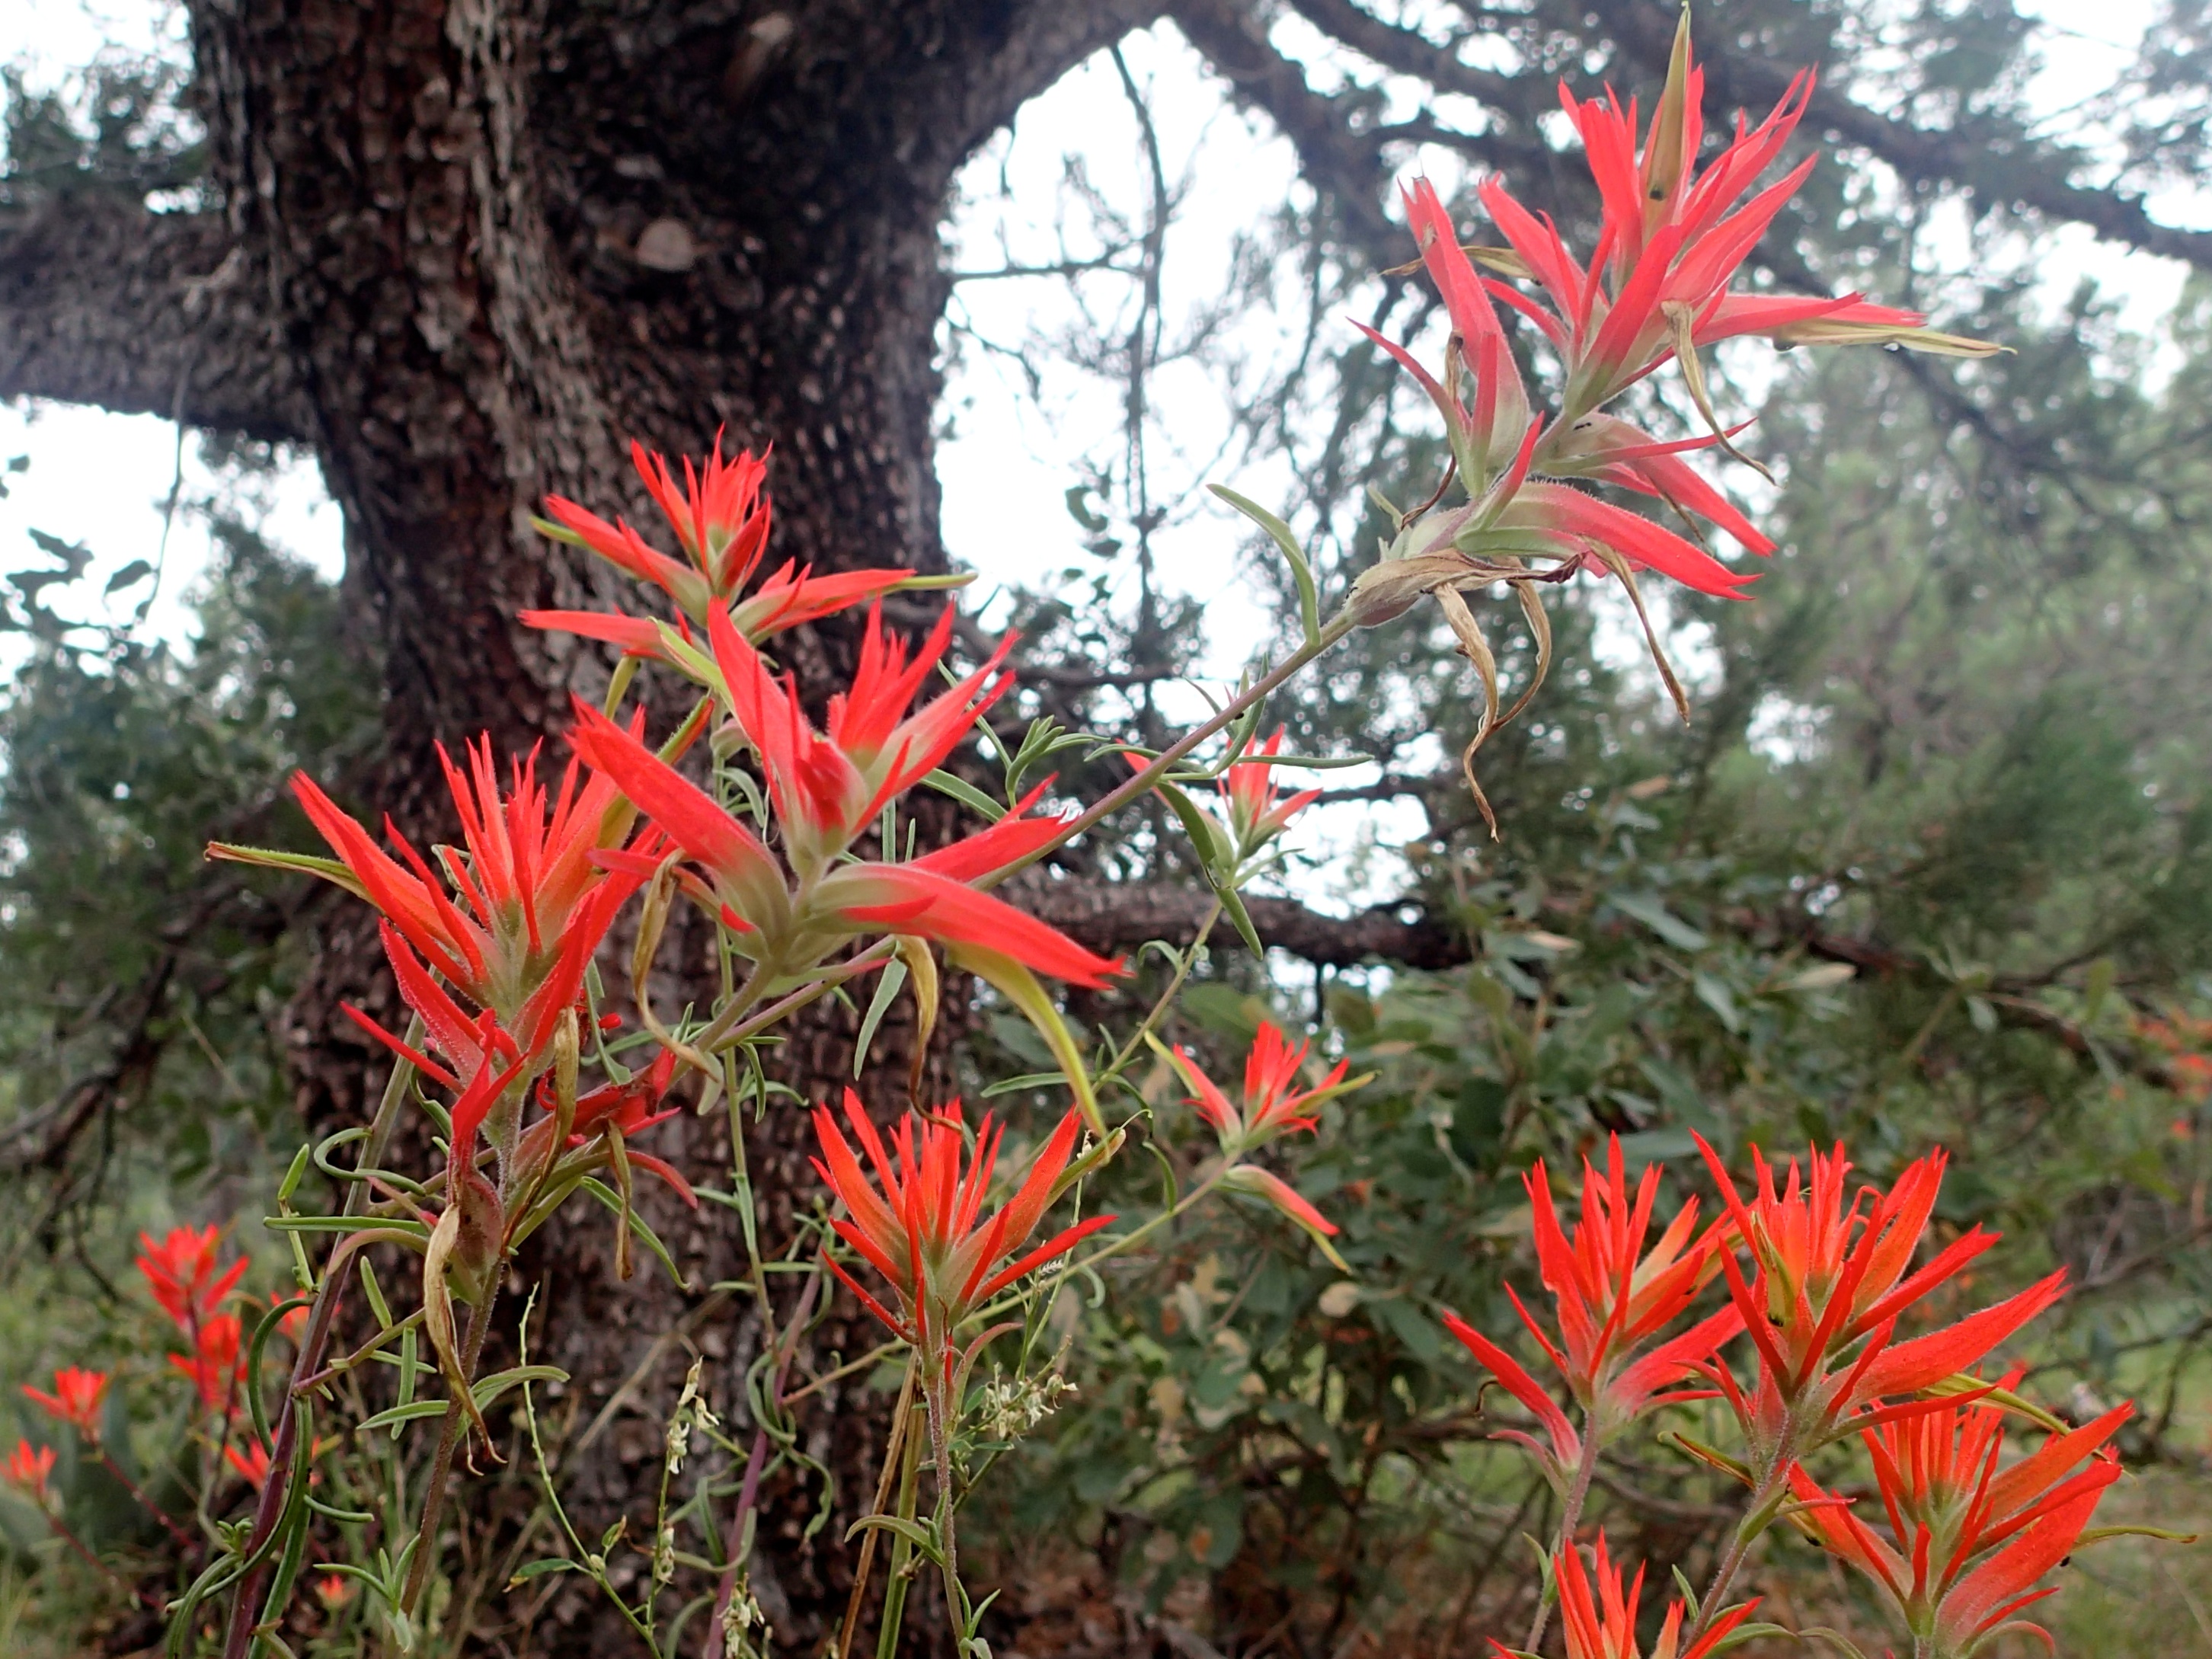
tree, plant, leaf, flower, jungle, evergreen, autumn, botany, garden, flora, wildflower, spruce, shrub, boxcanyon, flowering plant, grevillea, woody plant, land plant